Cappadocian Greeks

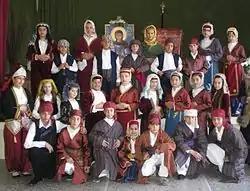
Cappadocian Greek children wearing traditional costumes in Greece.

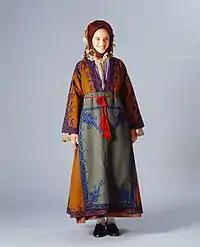
Female traditional costume from Niğde (PFF Collection, Nafplion).

The Cappadocian Greeks have been isolated from the rest of the Greek-speaking world for centuries and this has made their culture, way of life, and customs somewhat distinctive. Their culture has been strongly influenced by the topography of its different regions.